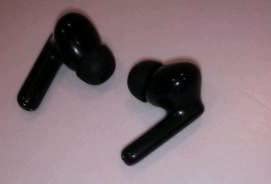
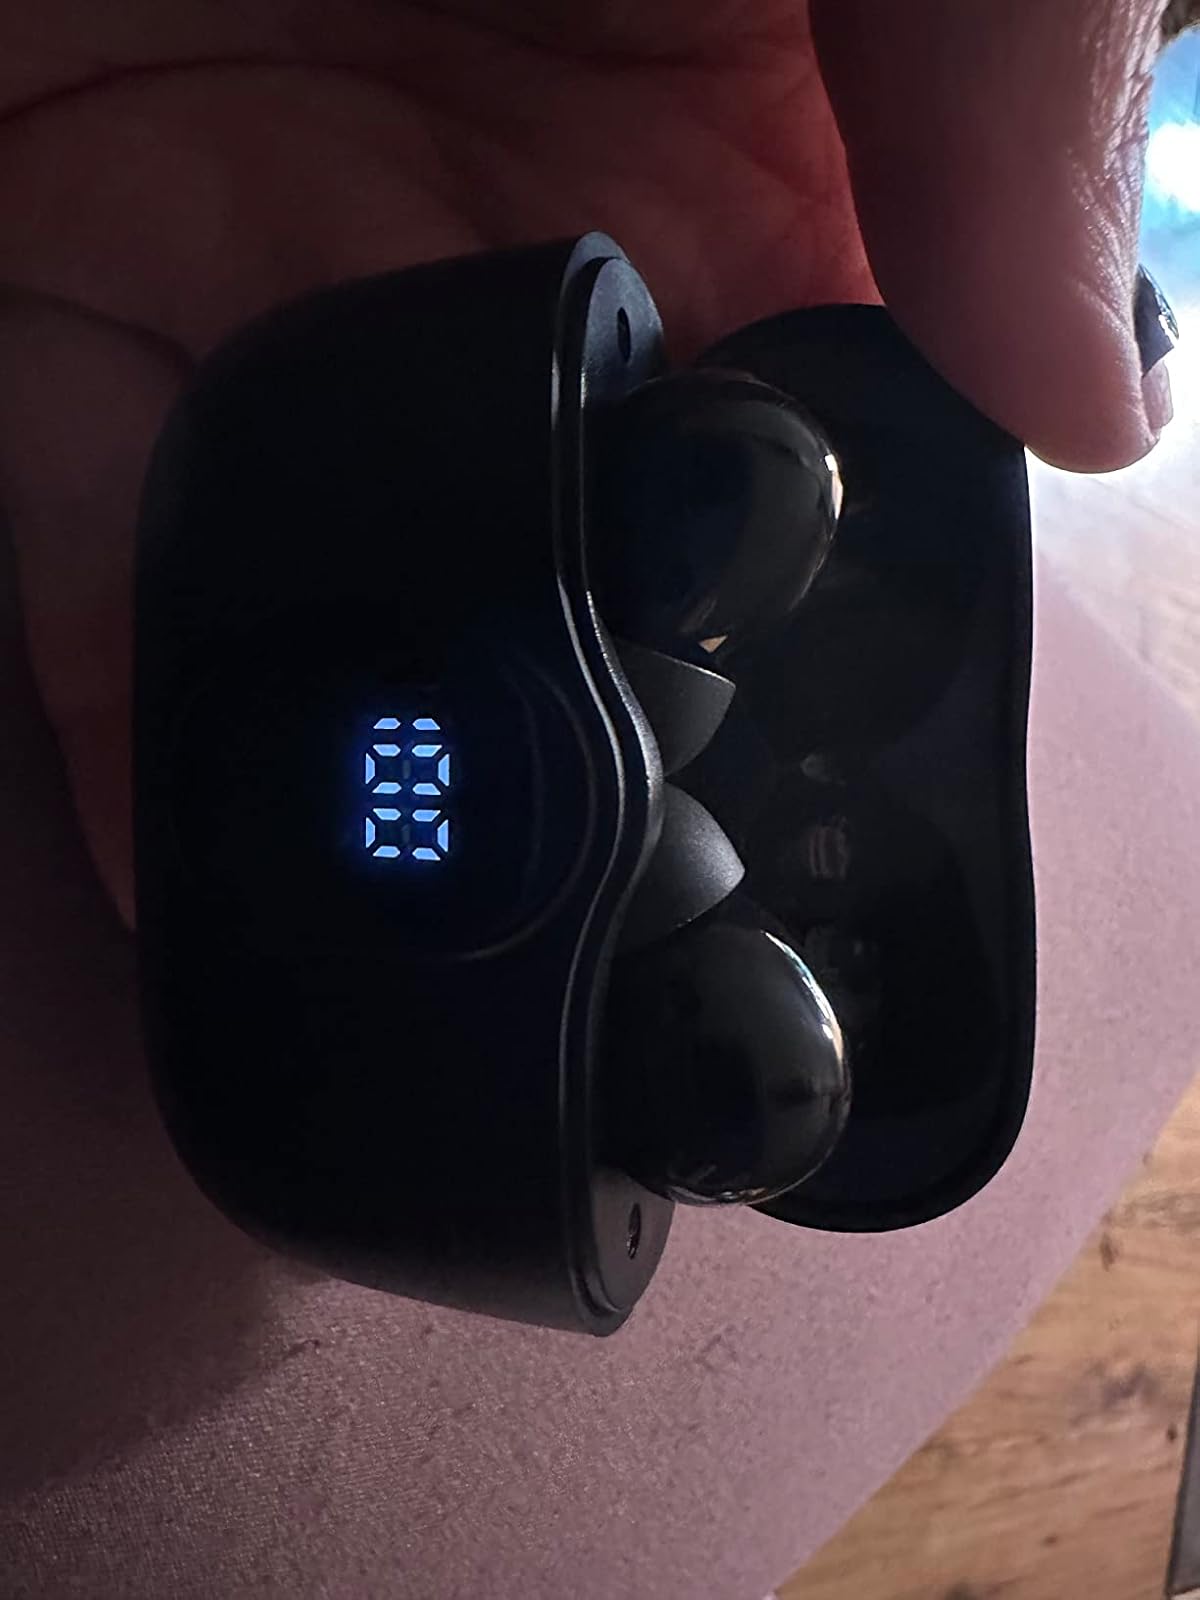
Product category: earbuds
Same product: yes